Three from Variety

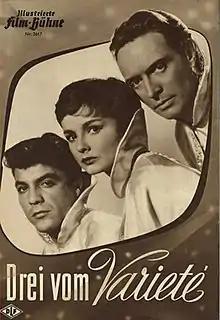

Three from Variety (German: Drei vom Varieté) is a 1954 West German drama film directed by Kurt Neumann and starring Ingrid Andree, Peter Pasetti and Paul Dahlke. It is based on the 1912 novel "The Oath of Stephan Huller" by Felix Hollaender which has inspired a number of film adaptations.